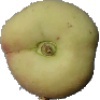
Label: Peach Flat 1